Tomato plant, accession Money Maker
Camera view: bottom (45 deg); turntable rotation: 300 degrees
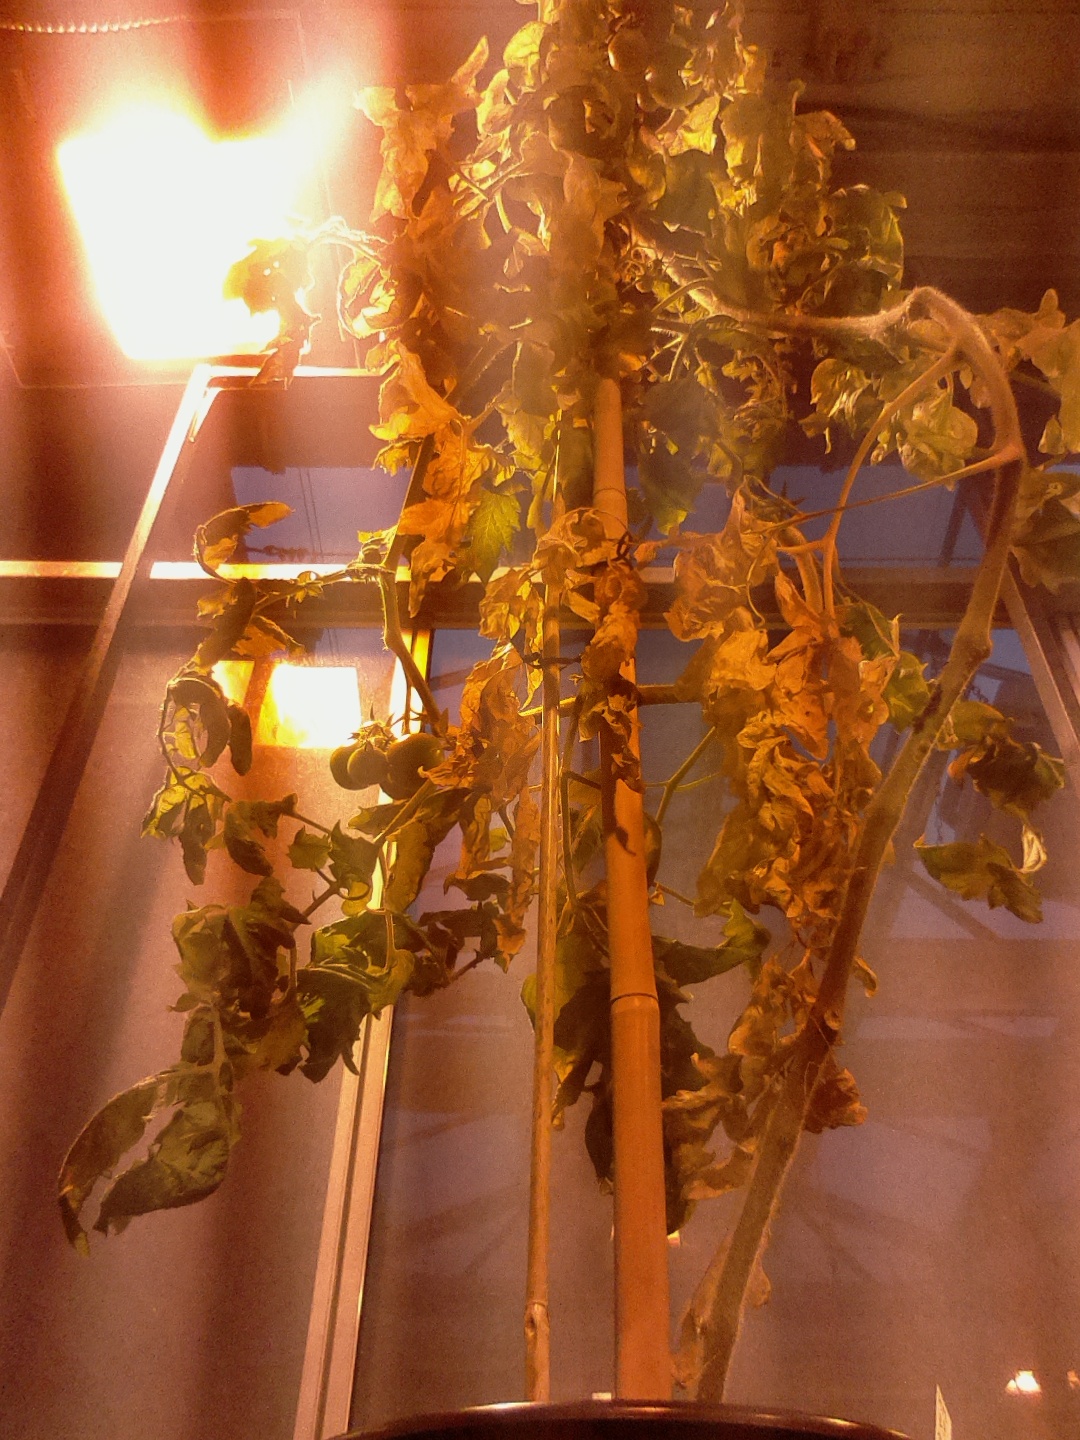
BBCH growth stage 79: 90% -100% of final fruit size